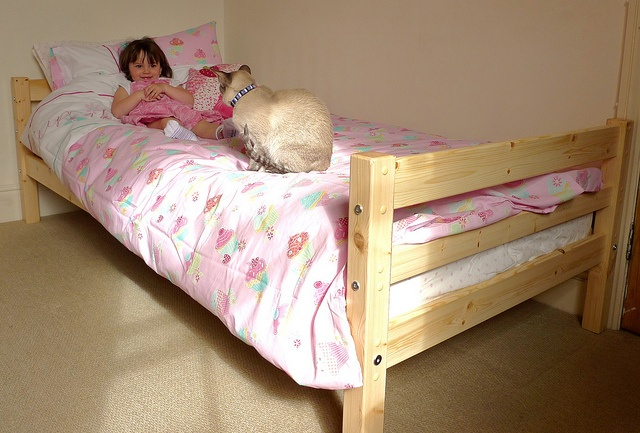
A little girl that is laying down with a cat.
a kid and a brown cat on the bed
The young girl and her dog are laying on the bed.
A small girl on a bed with a cat.
A girl is lying in bed with her cat.